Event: Typhoon Ruby
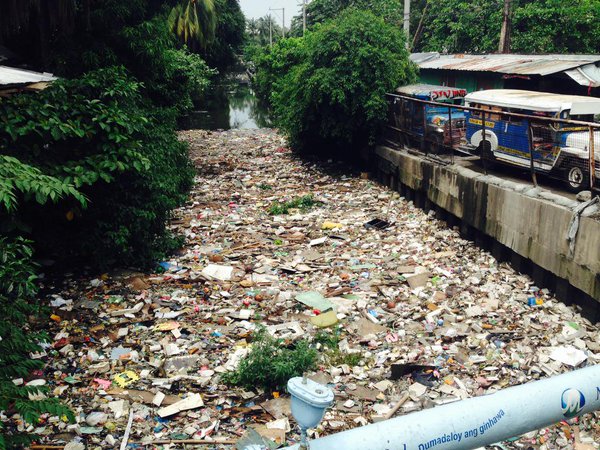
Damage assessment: damage